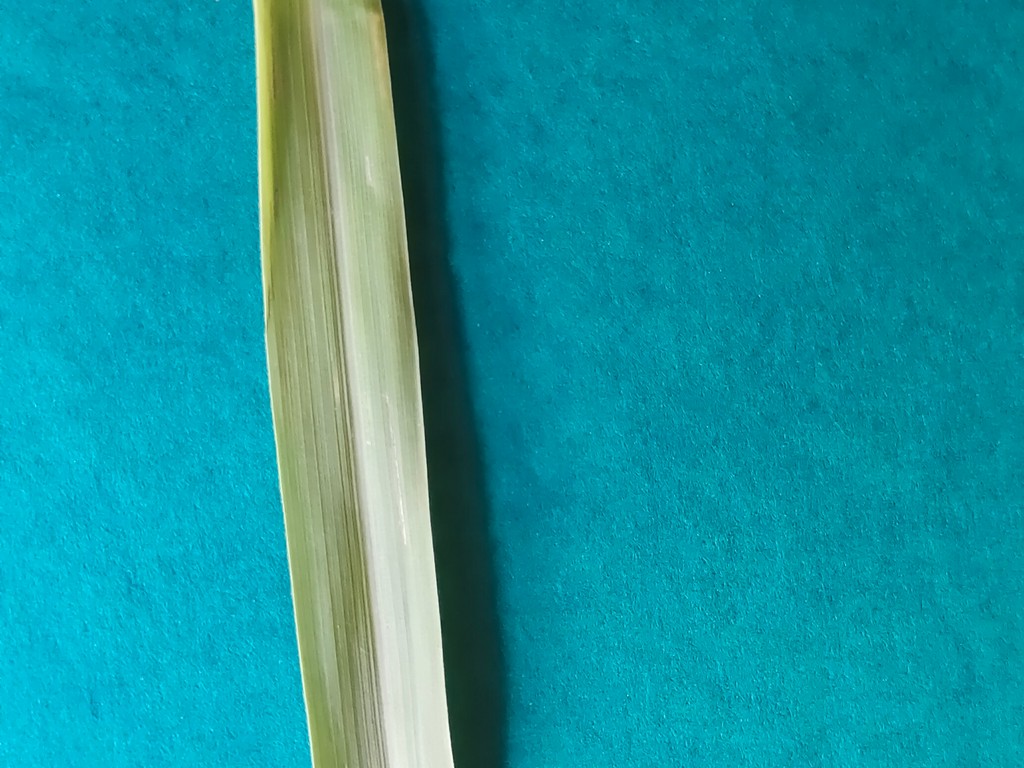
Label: Healthy